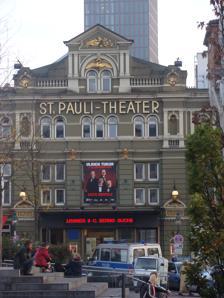
Building: St. Pauli Theater
Country: Germany
Year built: 1841
St. Pauli Theater St. Pauli Theater is a theatre in Hamburg , Germany . It opened in 1841 as the Urania Theater and took its present name in 1941. References